Spy Groove

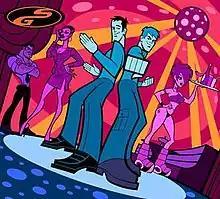

Spy Groove (also known as SG) is an American adult animated series created by Michael Gans, Richard Register and Kevin Thomsen for MTV. Originally airing for thirteen episodes, it premiered on June 26, 2000 and ended on May 30, 2001. It aired on Teletoon Detour in Canada.